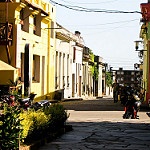
Label: street